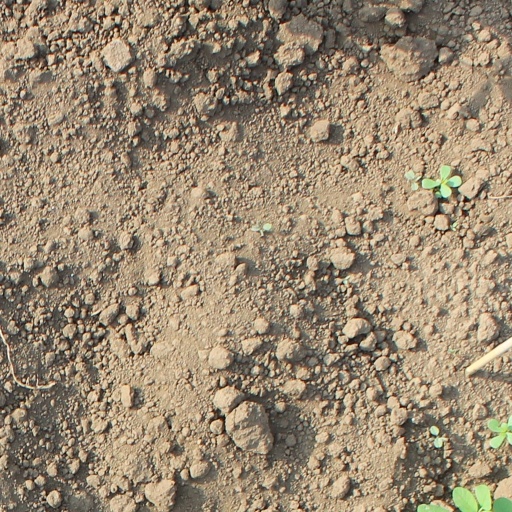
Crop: soybean